Hobie Cat

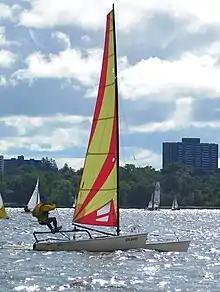
Hobie 17

The Hobie 17 was introduced in 1985 and was available in two trim 'packages': the SE and the Sport. The SE version was a unirig boat with a mainsail only and wings, and was designed to be singlehanded. The Sport version included a jib and a small boomlett that was not attached to the mast and was intended for recreational sailing by two people. It was long, wide, had a mast and of sail area (200 ft or 18.6 m with the jib). Both models had swinging centerboards and 'wings'. The uni-rig or catboat sail plan allows the 17SE to 'point' well, or sail closer to straight upwind than many other sloop-rigged catamarans. The Hobie 17 was discontinued in 2003.